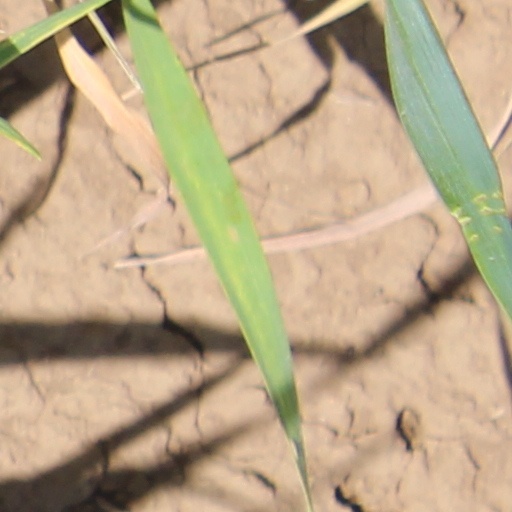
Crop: wheat